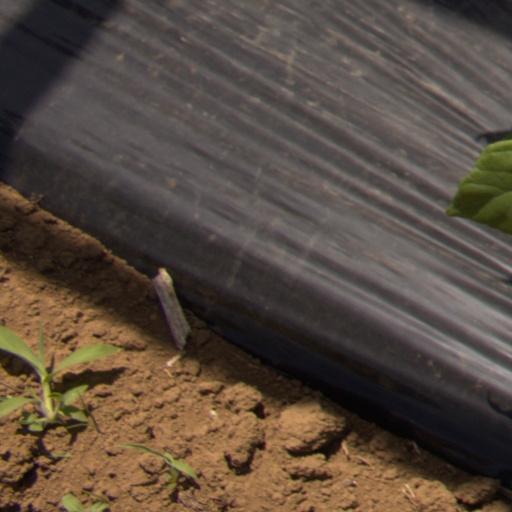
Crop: Jerusalem artichoke